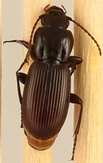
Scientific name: Pterostichus restrictus
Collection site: Niwot Ridge NEON (NIWO), plot NIWO_010